United States Special Operations Command

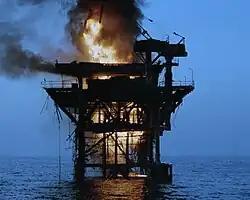
One of two Iranian oil platforms set ablaze after shelling by American destroyers

USSOCOM's first tactical operation involved 160th Special Operations Aviation Regiment (Airborne) ("Night Stalkers") aviators, SEALs, and Special Boat Teams (SBT) working together during Operation Earnest Will in September 1987. During Operation Earnest Will, the United States ensured that neutral oil tankers and other merchant ships could safely transit the Persian Gulf during the Iran–Iraq War. Iranian attacks on tankers prompted Kuwait to ask the United States in December 1986 to register 11 Kuwaiti tankers as American ships so that they could be escorted by the U.S. Navy. President Reagan agreed to the Kuwaiti request on 10 March 1987, hoping it would deter Iranian attacks. The protection offered by U.S. naval vessels, however, did not stop Iran, which used mines and small boats to harass the convoys steaming to and from Kuwait. In late July 1987, Rear Admiral Harold J. Bernsen, commander of the Middle East Force, requested NSW assets. Special Boat Teams deployed with six Mark III Patrol Boats and two SEAL platoons in August. The Middle East Force decided to convert two oil servicing barges, Hercules and Wimbrown VII, into mobile sea bases. The mobile sea bases allowed SOF in the northern Persian Gulf to thwart clandestine Iranian mining and small boat attacks.